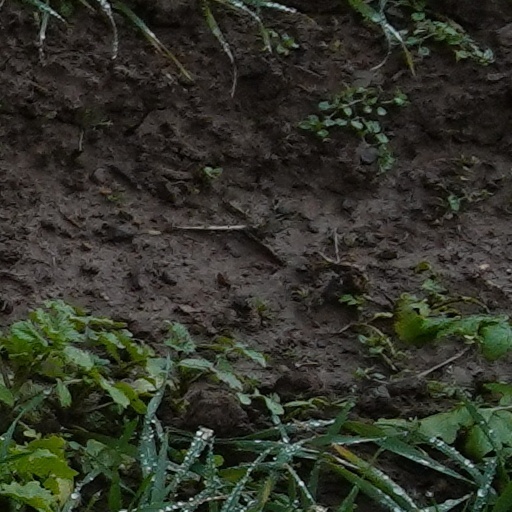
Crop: wheat